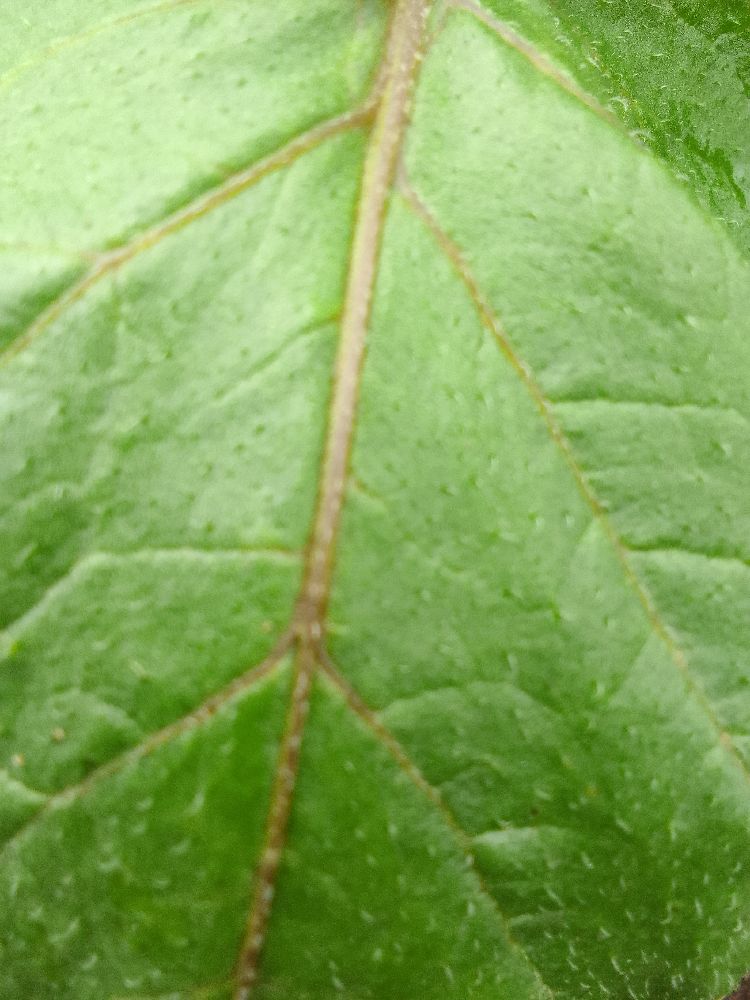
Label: Healthy